Cicero Goddard Peck House

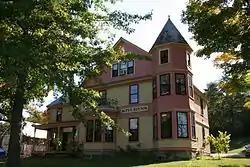

The Cicero Goddard Peck House is a historic house at 18 Mechanicsville Road in Hinesburg, Vermont. Built in 1896 by a prominent town benefactor, it is a well-preserved example of Queen Anne Victorian architecture. It was listed on the National Register of Historic Places in 2010.